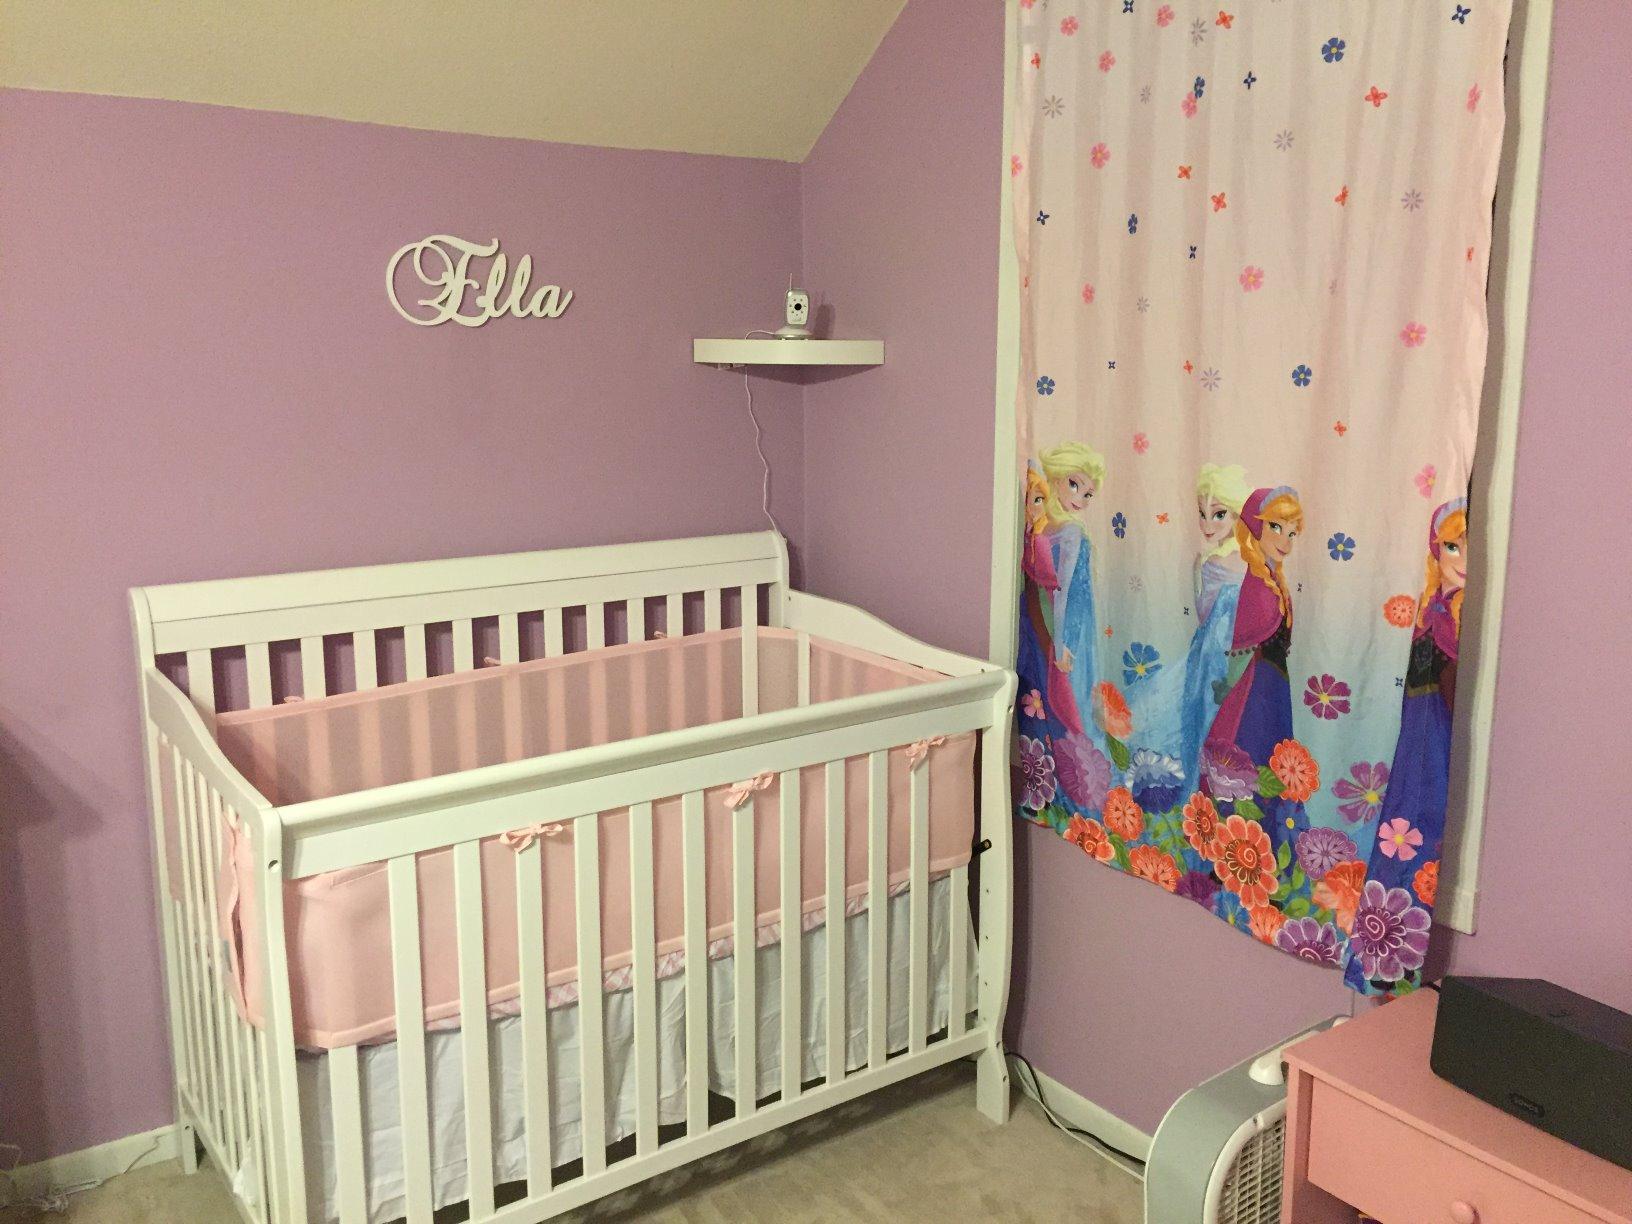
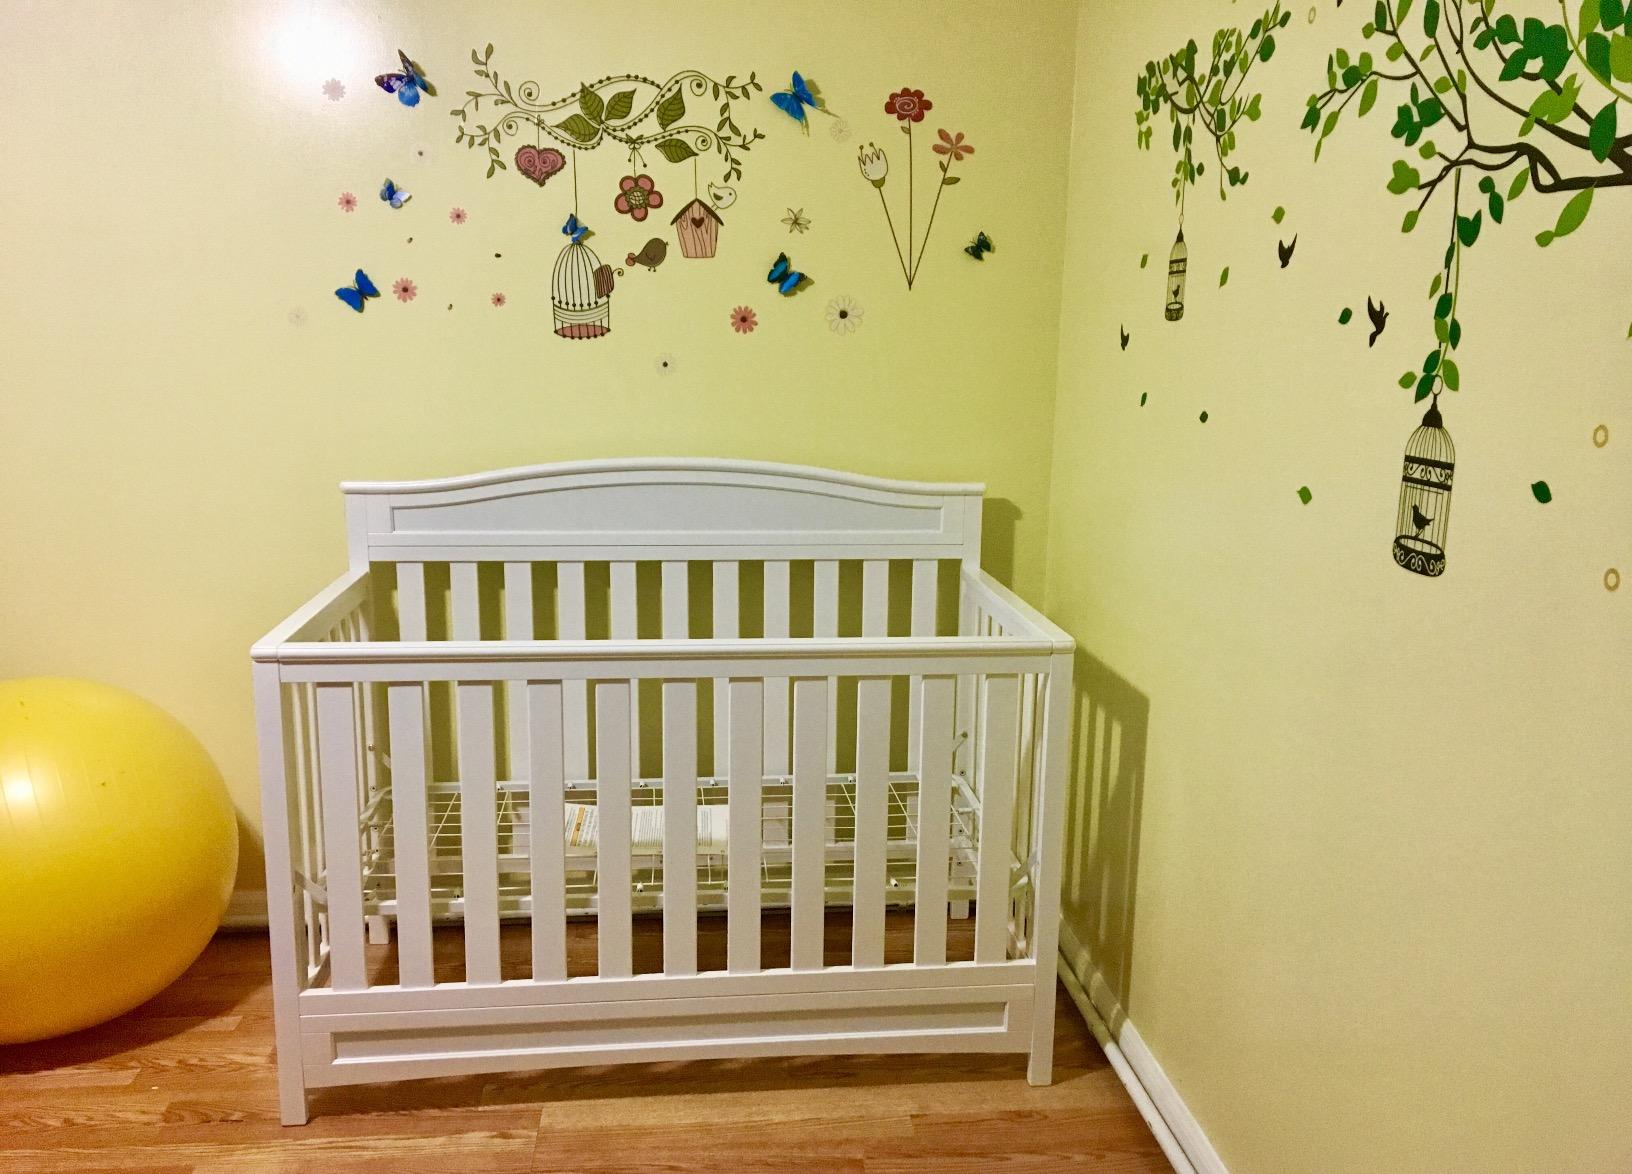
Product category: products_crib
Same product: no